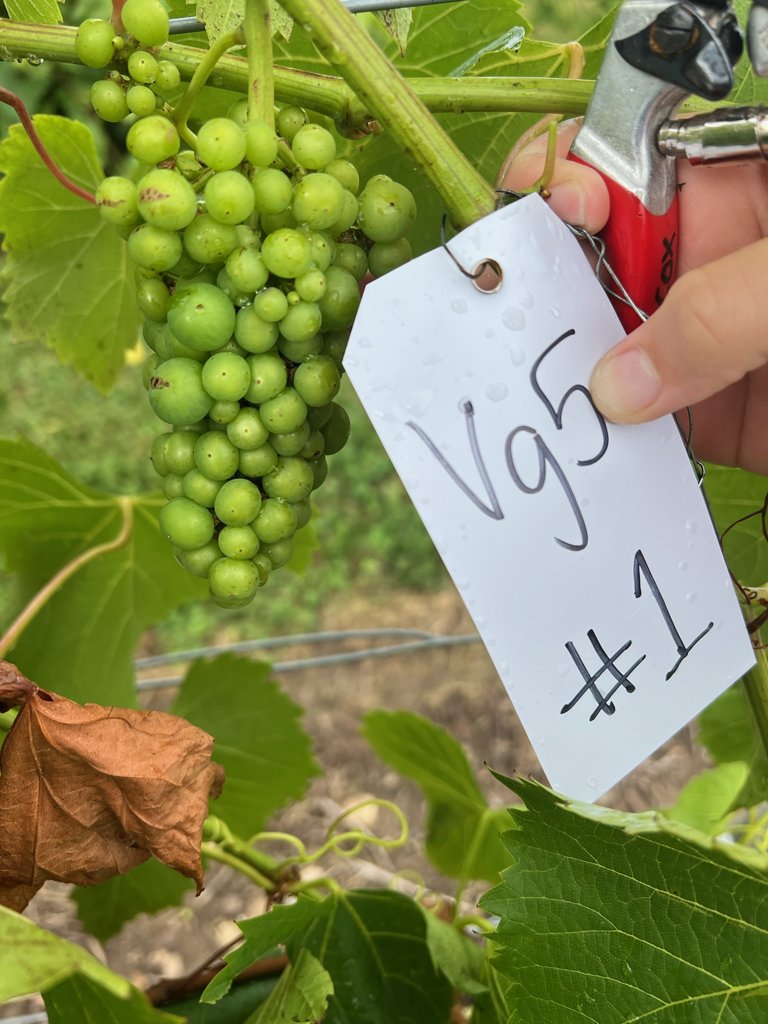
Berries visible: 81
Grape clusters: 1